Helensville railway station

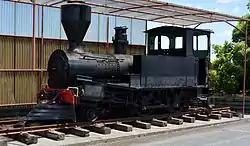
NZR D170 of 1880 on static display

There is an old steam locomotive (an NZR D class), on loan from MOTAT, at the entrance to the platform from the station car park. It worked on NZR until 1923, at Whakatu freezing works until 1960 and was moved to Helensville in 2000. There is also a model railway and museum at the station and a cafe and shop.